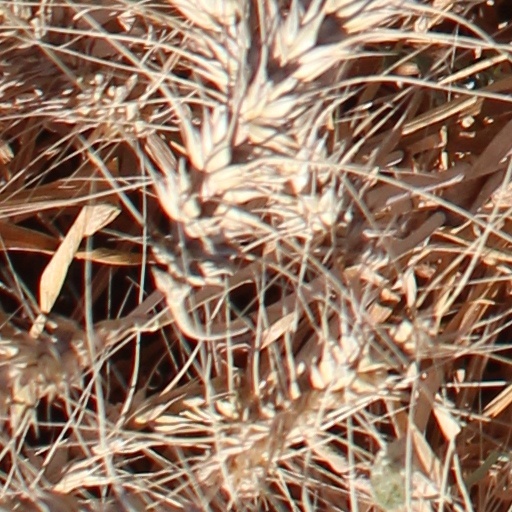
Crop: wheat